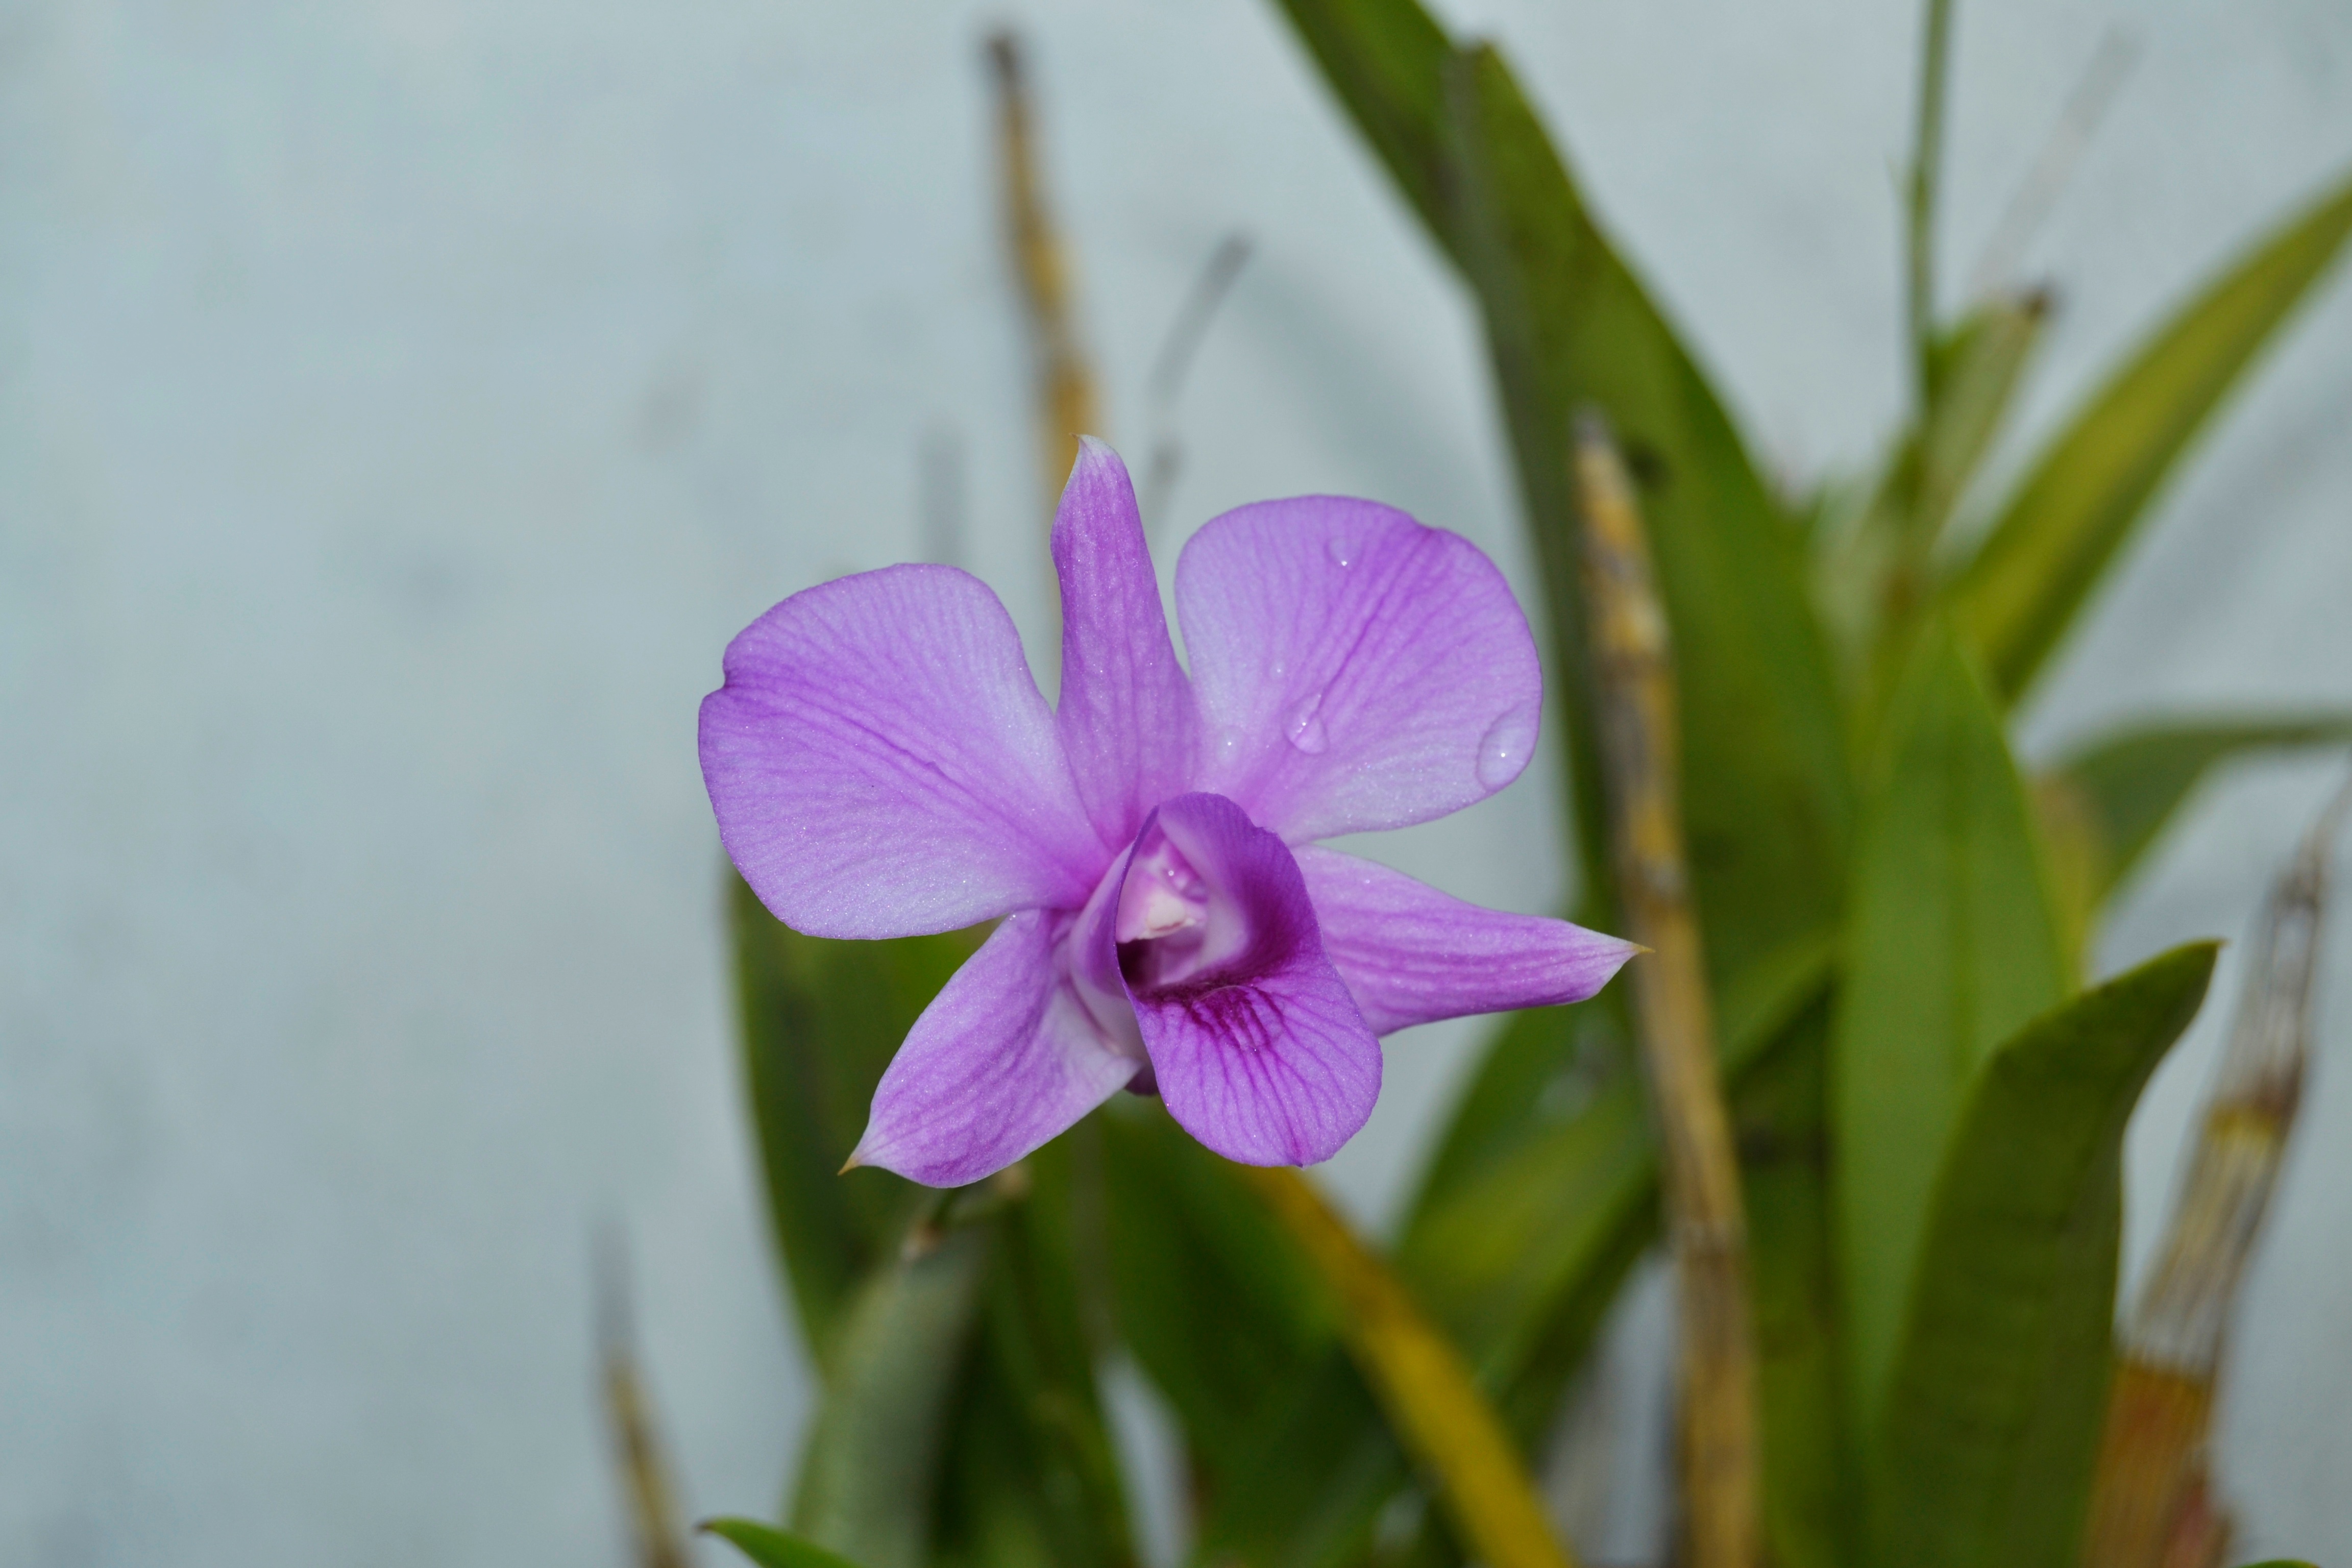
blossom, plant, flower, petal, botany, flora, orchid, wildflower, close up, eye, macro photography, flowering plant, cattleya, dendrobium, plant stem, land plant, moth orchid, christmas orchid